Unobe Station

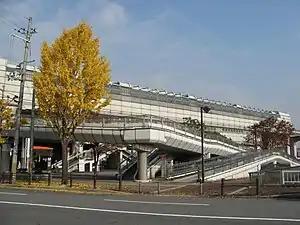
Station building viewed from the west

is a monorail station on the Osaka Monorail located in Ibaraki, Osaka, Japan.